Indoor air quality

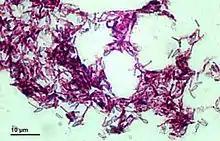
Airborne bacteria

There are many bacteria of health significance found in indoor air and on indoor surfaces. The role of microbes in the indoor environment is increasingly studied using modern gene-based analysis of environmental samples. Currently, efforts are under way to link microbial ecologists and indoor air scientists to forge new methods for analysis and to better interpret the results.